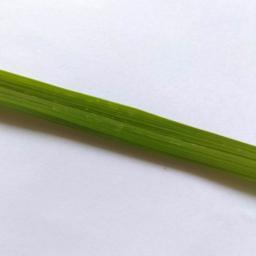
Label: Rice___Healthy